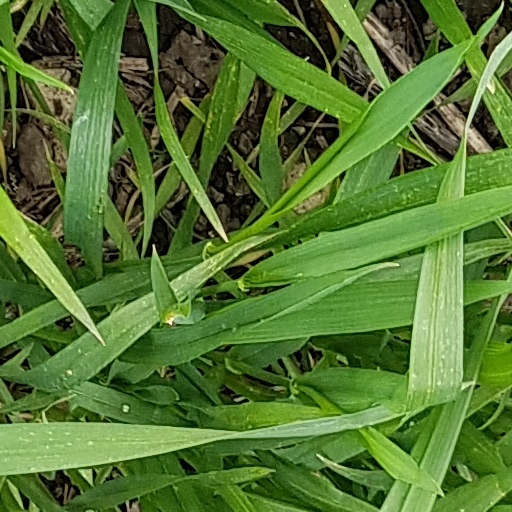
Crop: wheat